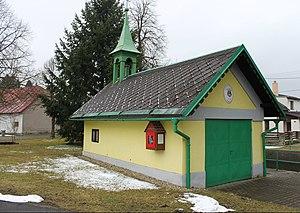
Karlov est une commune du district de Žďár nad Sázavou, dans la région de Vysočina, en République tchèque. Sa population s'élevait à 109 habitants en 2019.